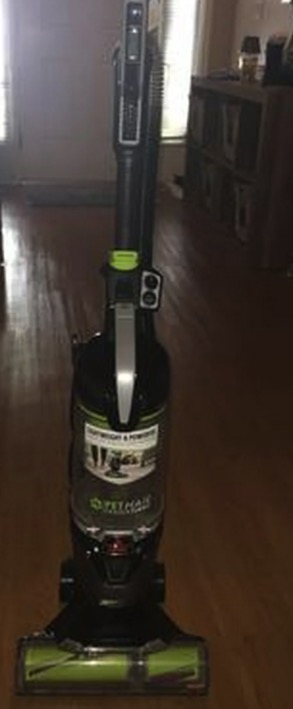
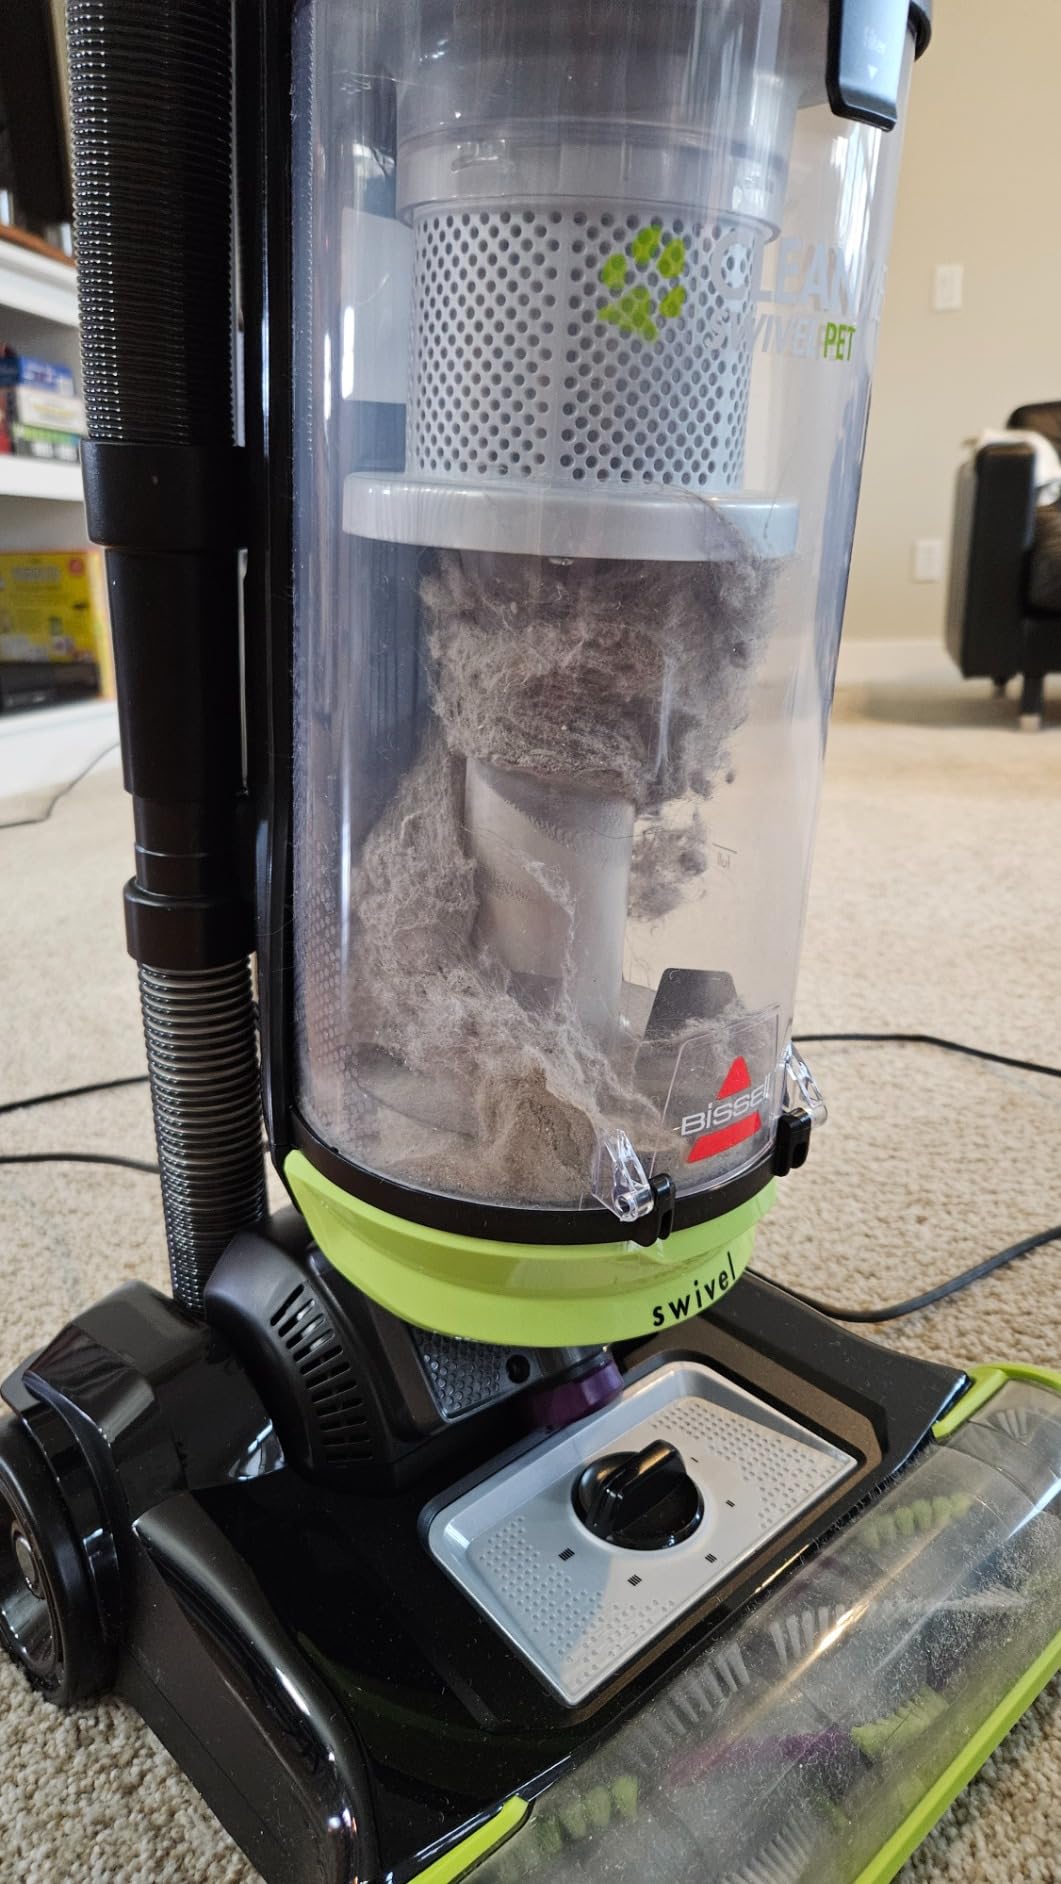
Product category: items_vacuum
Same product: no